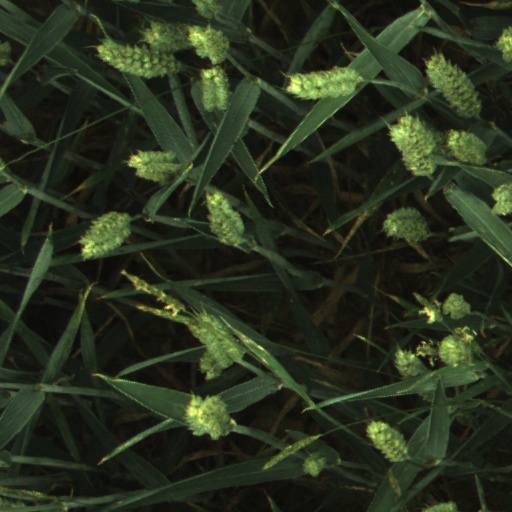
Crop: wheat